Betws-y-Coed railway station

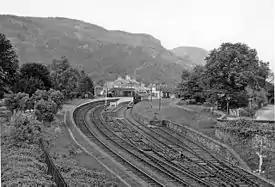
Betws-y-Coed Station in 1961 with Camping Coaches in the siding.

Six trains each way per day call on Mondays to Saturdays (approximately every three hours), with four trains each way on Sundays.